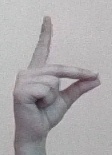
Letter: ta